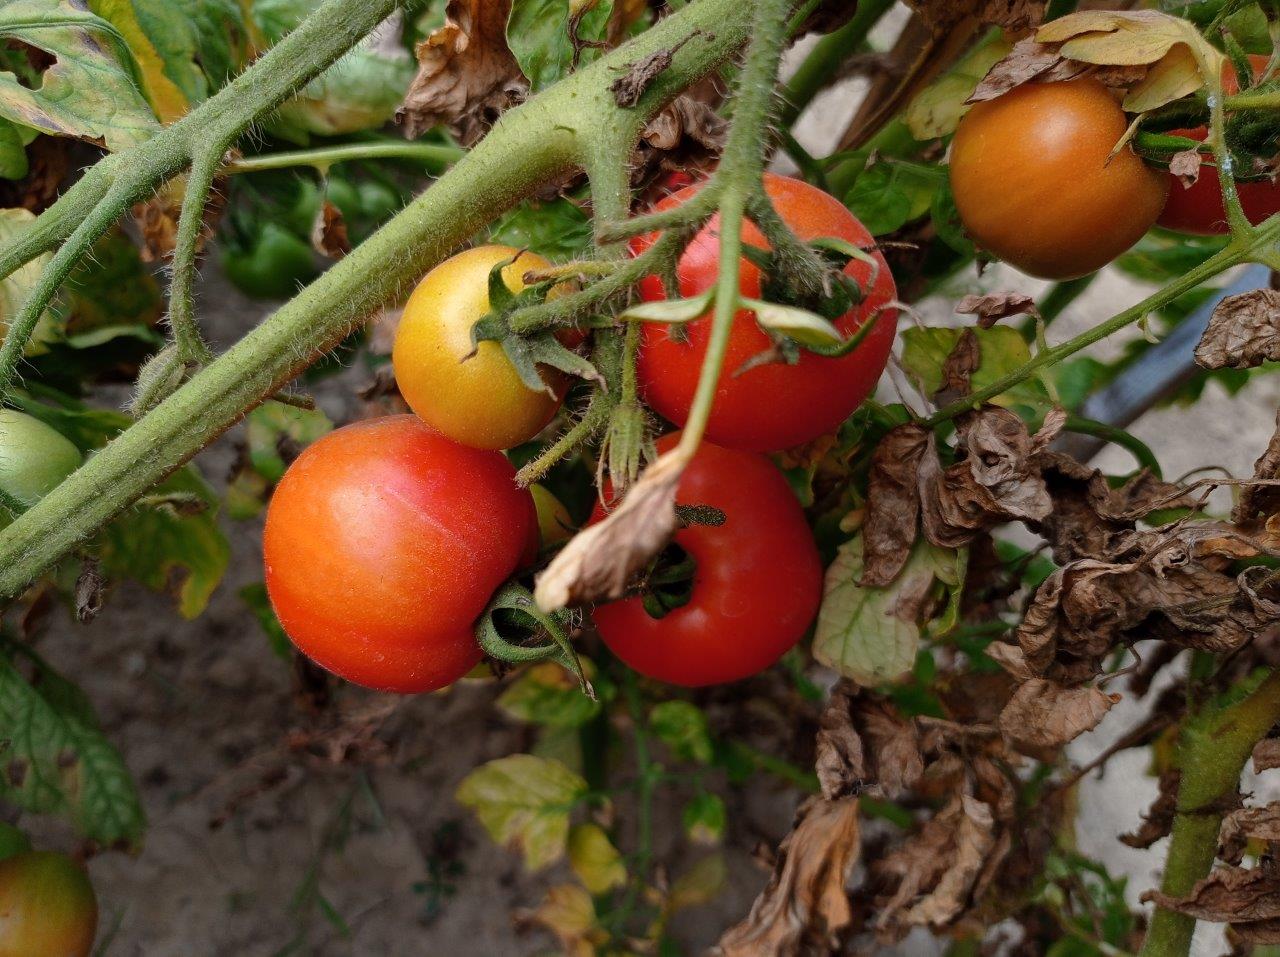
Maturity: Mature